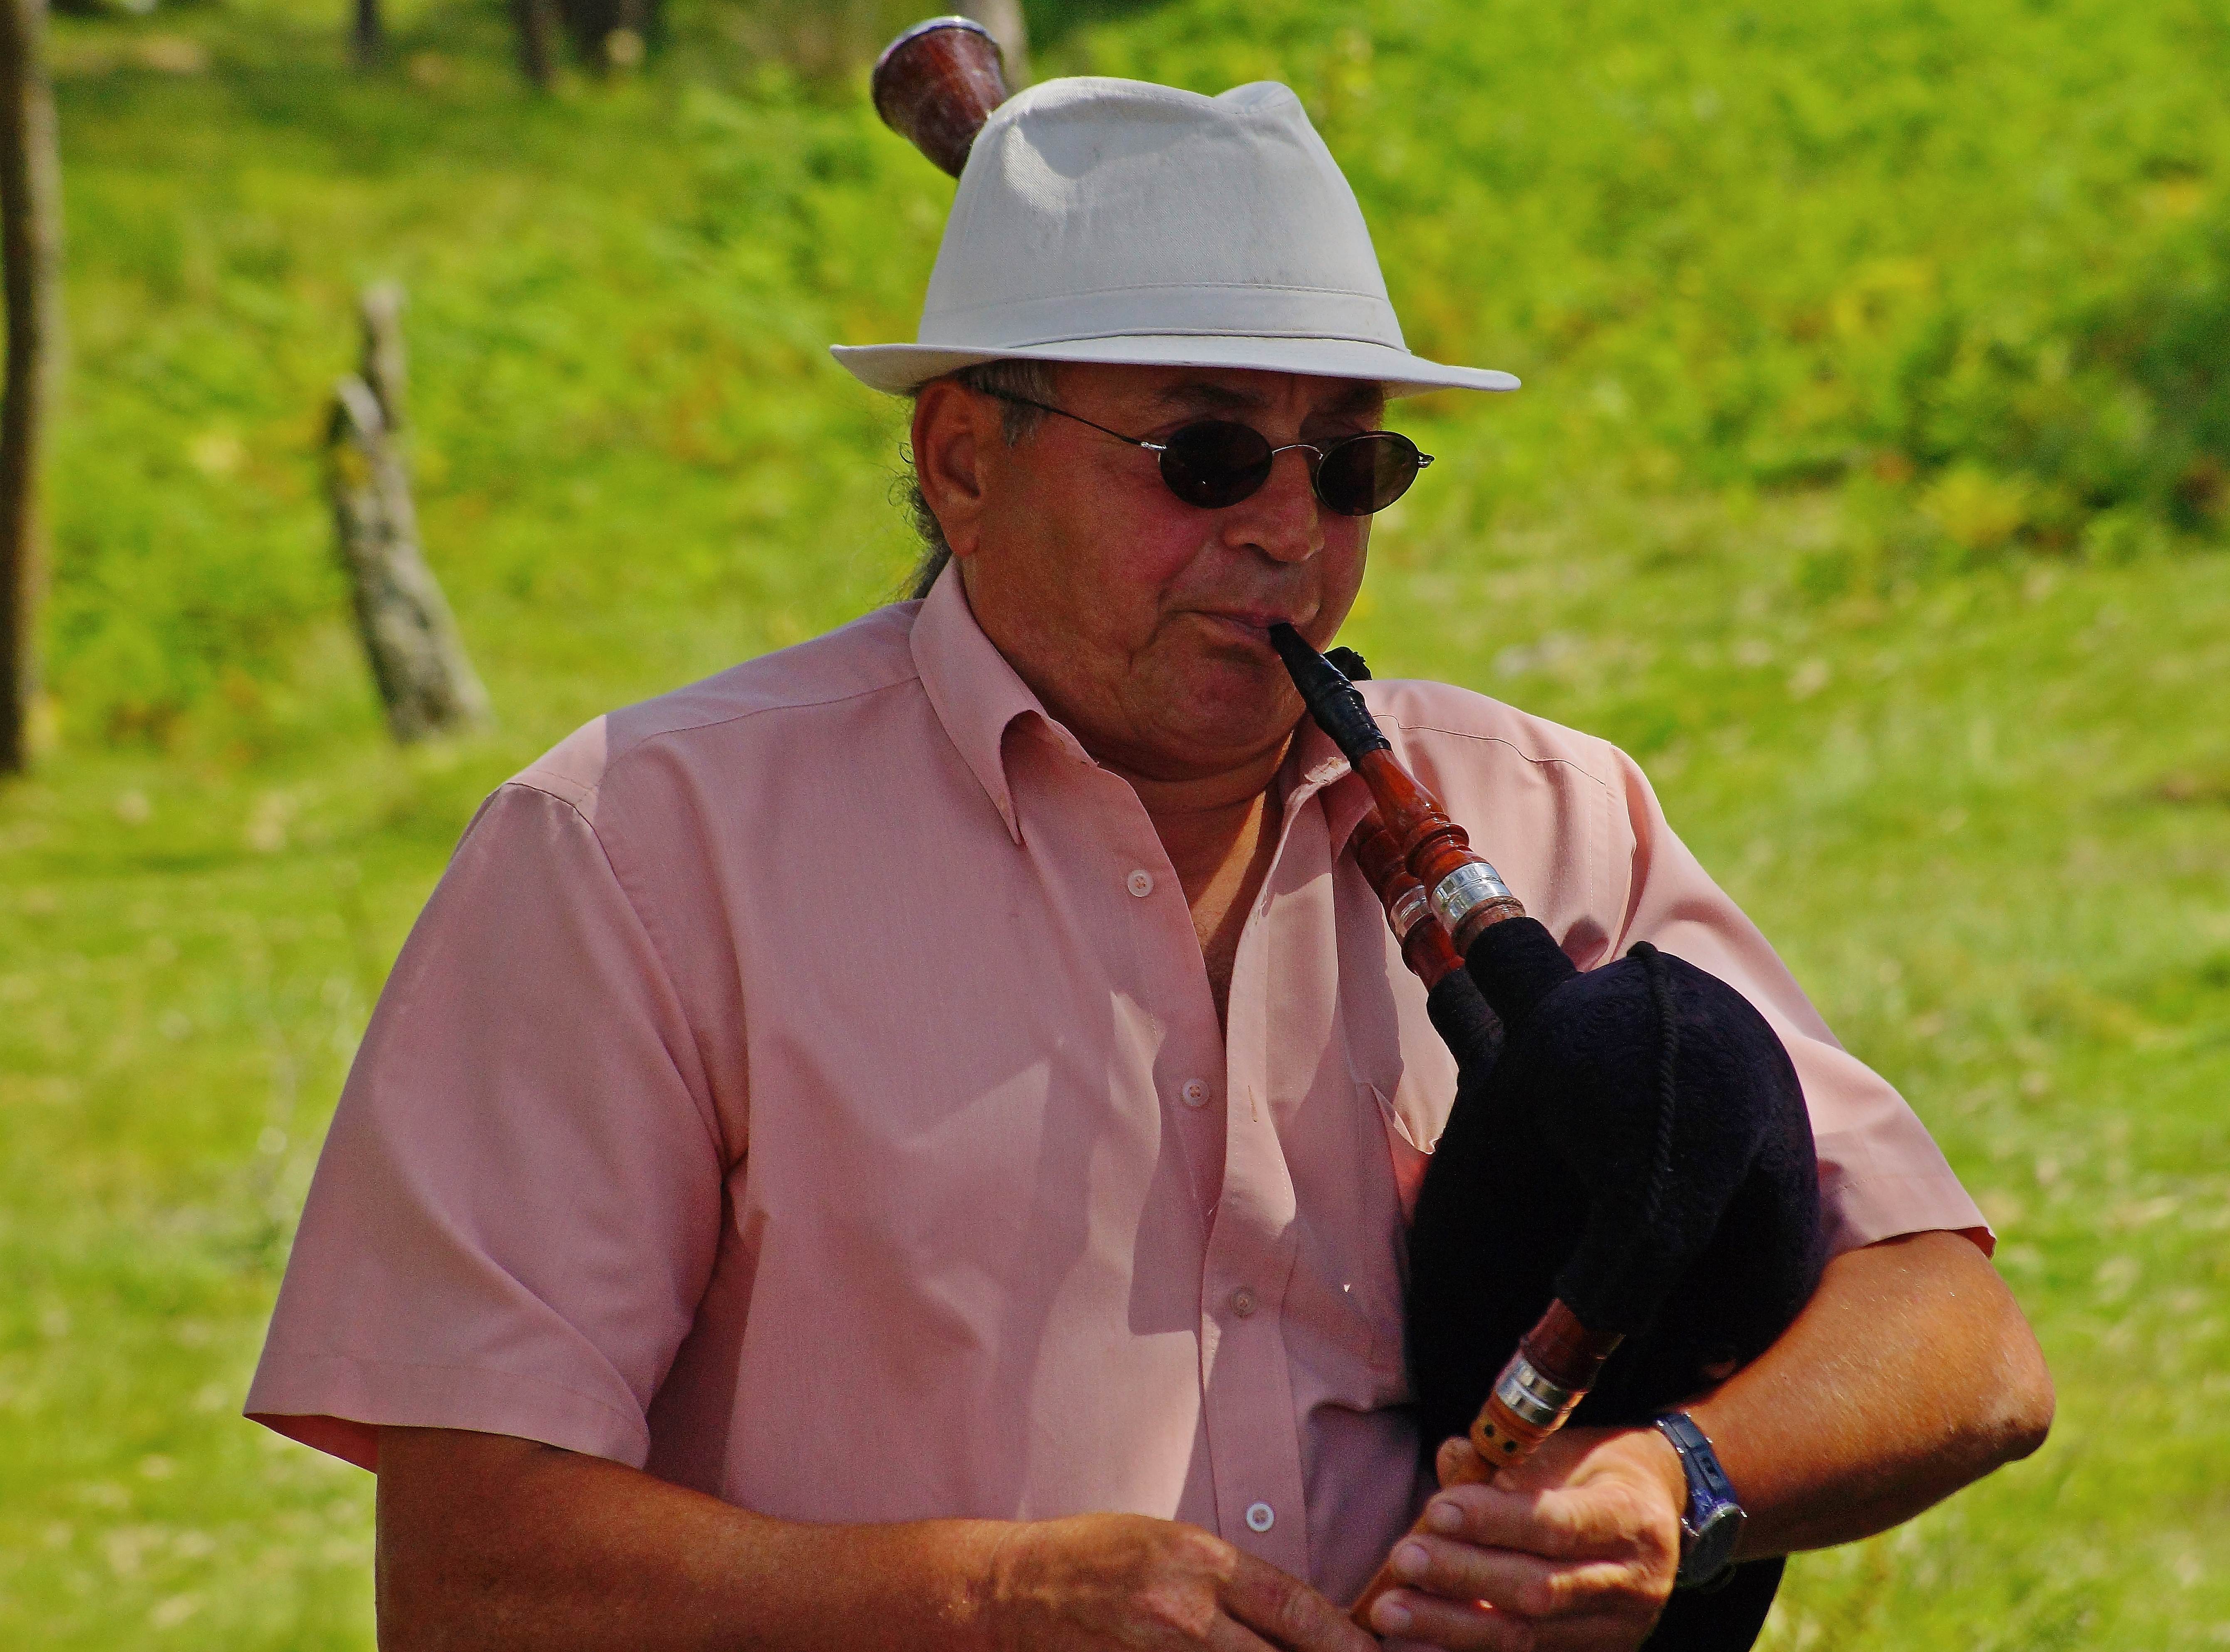
man, landscape, person, male, agriculture, picnic, spain, galicia, pontevedra, jockey, paisajes, espana, ggl1, gaby1, alama, sonyslta77v, tamron55200, romer a, santamari a